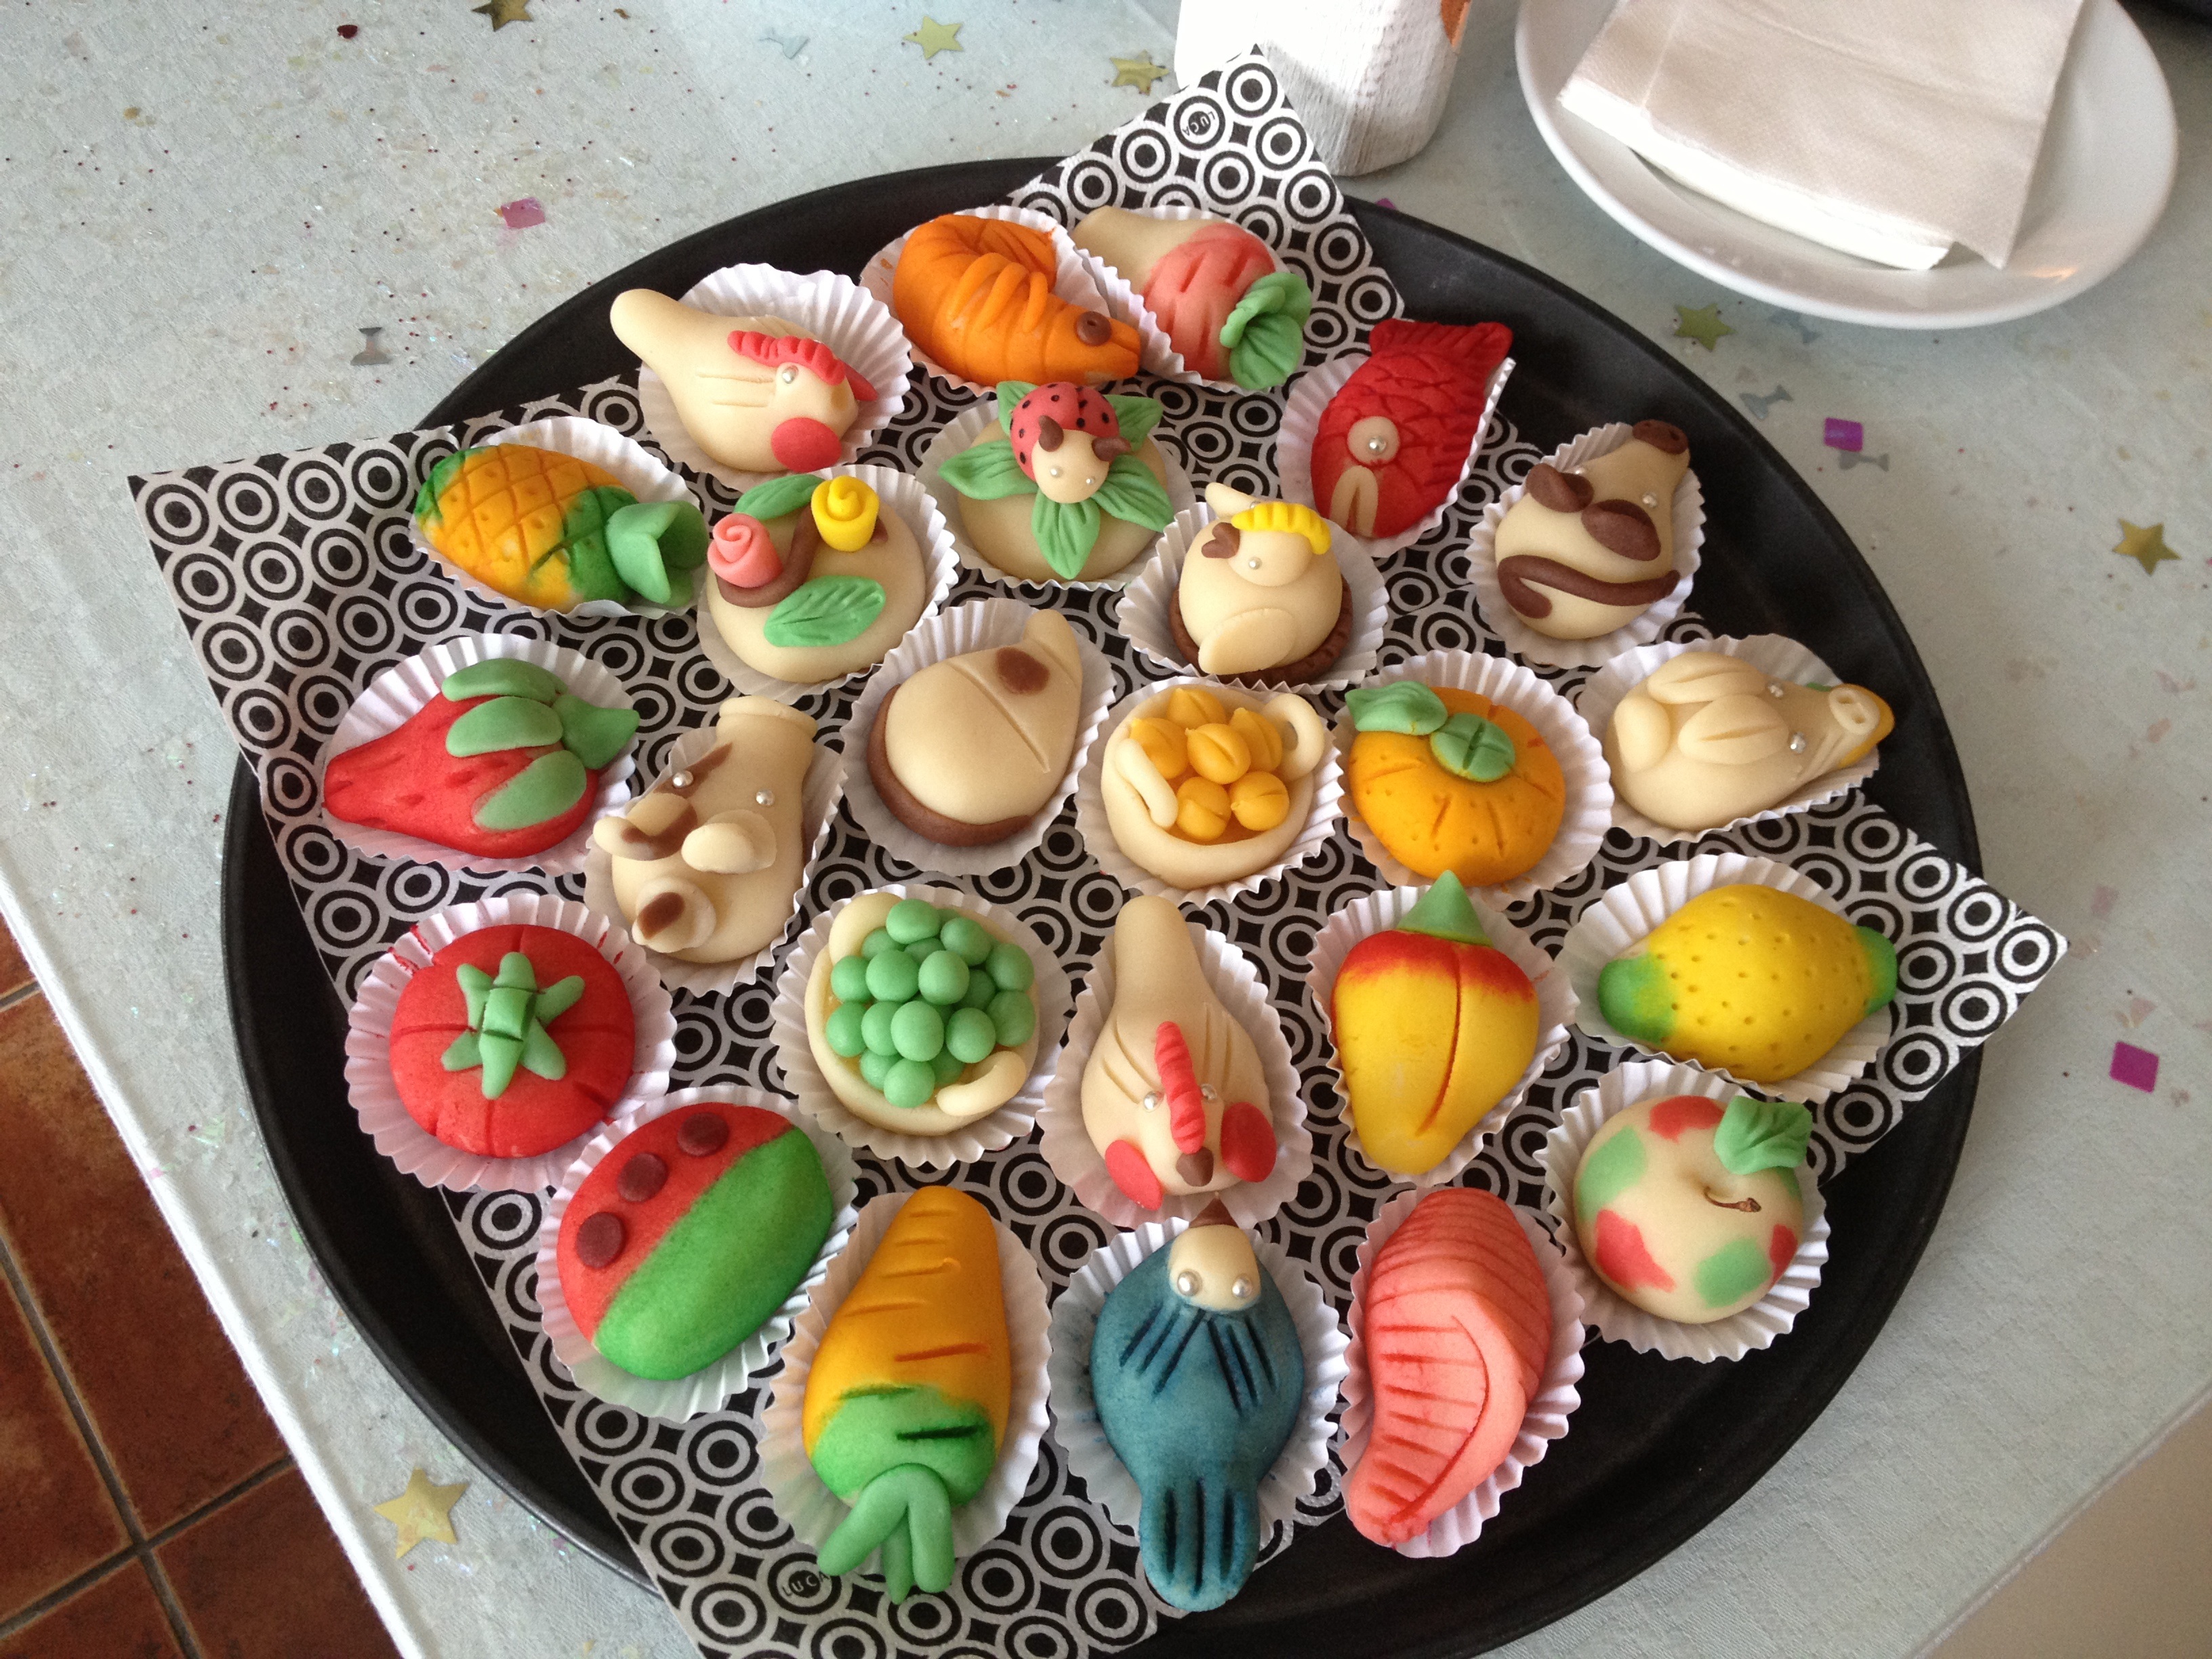
dish, meal, food, colorful, cupcake, baking, dessert, cuisine, cake, cookies, icing, assortment, confectionery, cake decorating, petit four